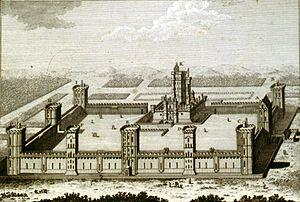
Vue du château de Vincennes sous Charles V (XIVe siècle) par Pierre Nicolas Ransonette (1745-1810), graveur ordinaire de Monsieur.
Le château de Vincennes est une forteresse située à Vincennes, à l’est de Paris, érigé du XIVᵉ siècle au XVIIᵉ siècle. Il est le plus vaste château fort royal français subsistant et, par la hauteur de son donjon, 52 mètres, il est une des plus hautes forteresses de plaine d’Europe.